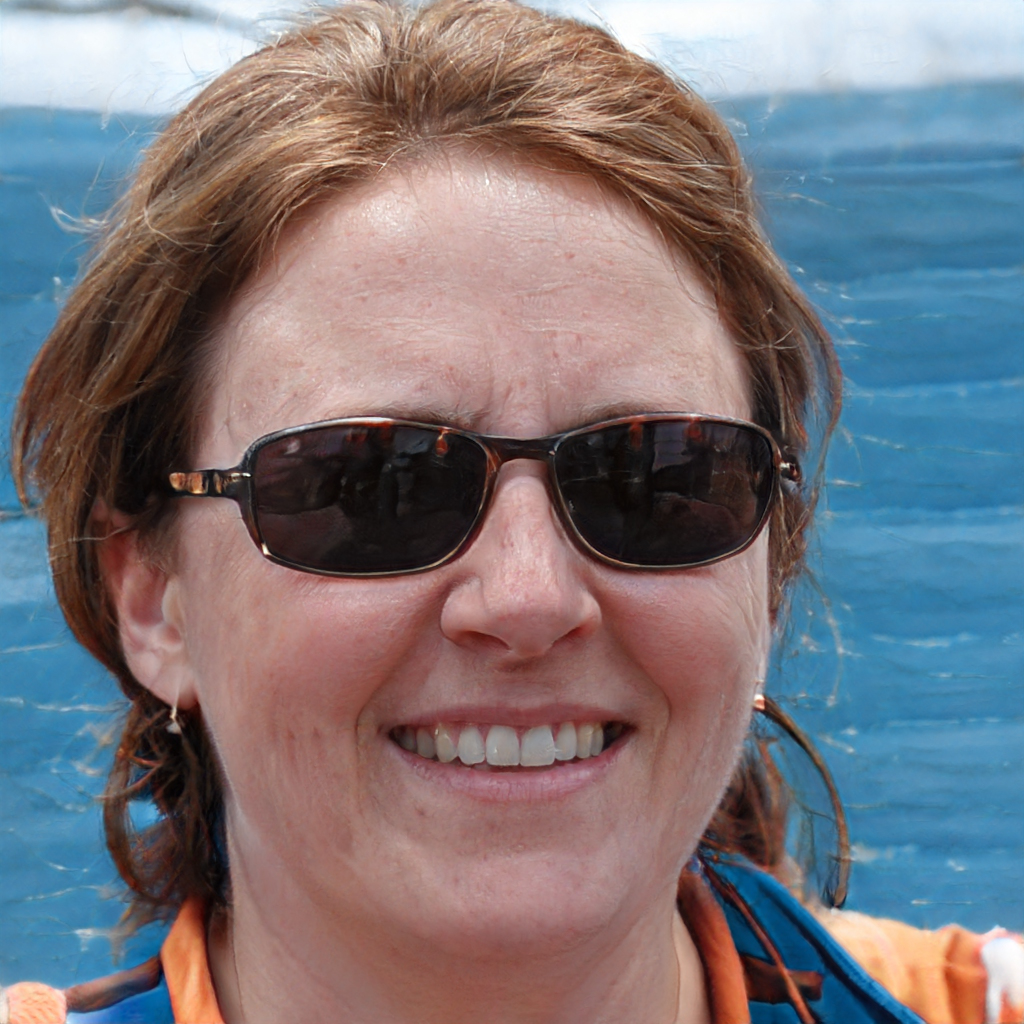
Label: Colored